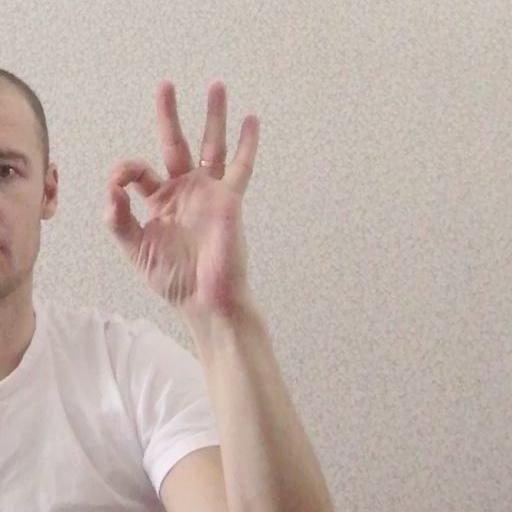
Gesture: ok